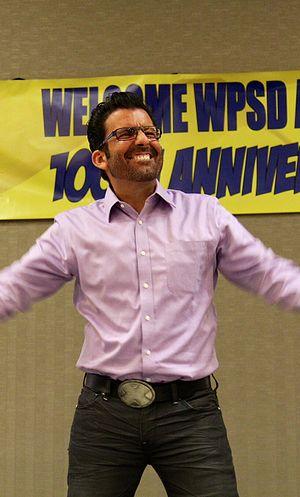
John pendant une fête
John Lee Maucere, né en février 1964 à Los Angeles, est un acteur sourd américain ayant une notoriété mondiale au sein de la communauté sourde.